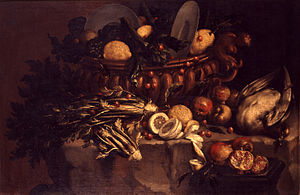
Felice Boselli
Stilleben med grønsager og kød
Felice Boselli var en italiensk maler fra barokken; han var først og fremmest aktiv i Piacenza. Han var elev af Michelangelo Nuvolone, og hos denne mødte han stillebenmaleren Angiolo Mario Crivelli, som kom til at få betydning for hans stil. Han er især kendt for sine malerier af levende eller dødt vildt, heriblandt dyr, fisk og fugle.